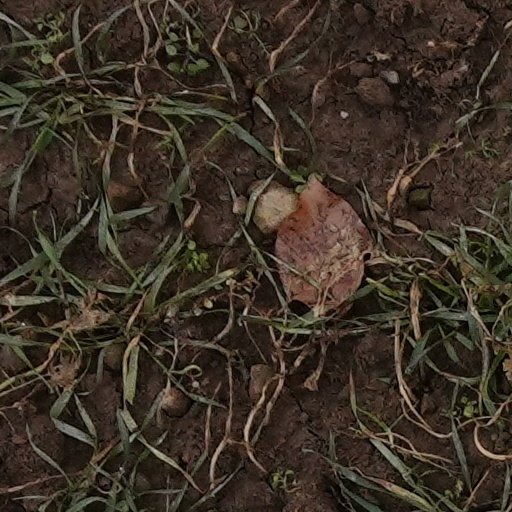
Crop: wheat